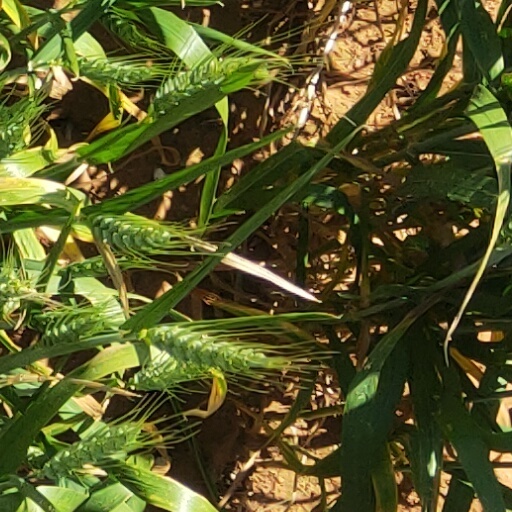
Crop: wheat